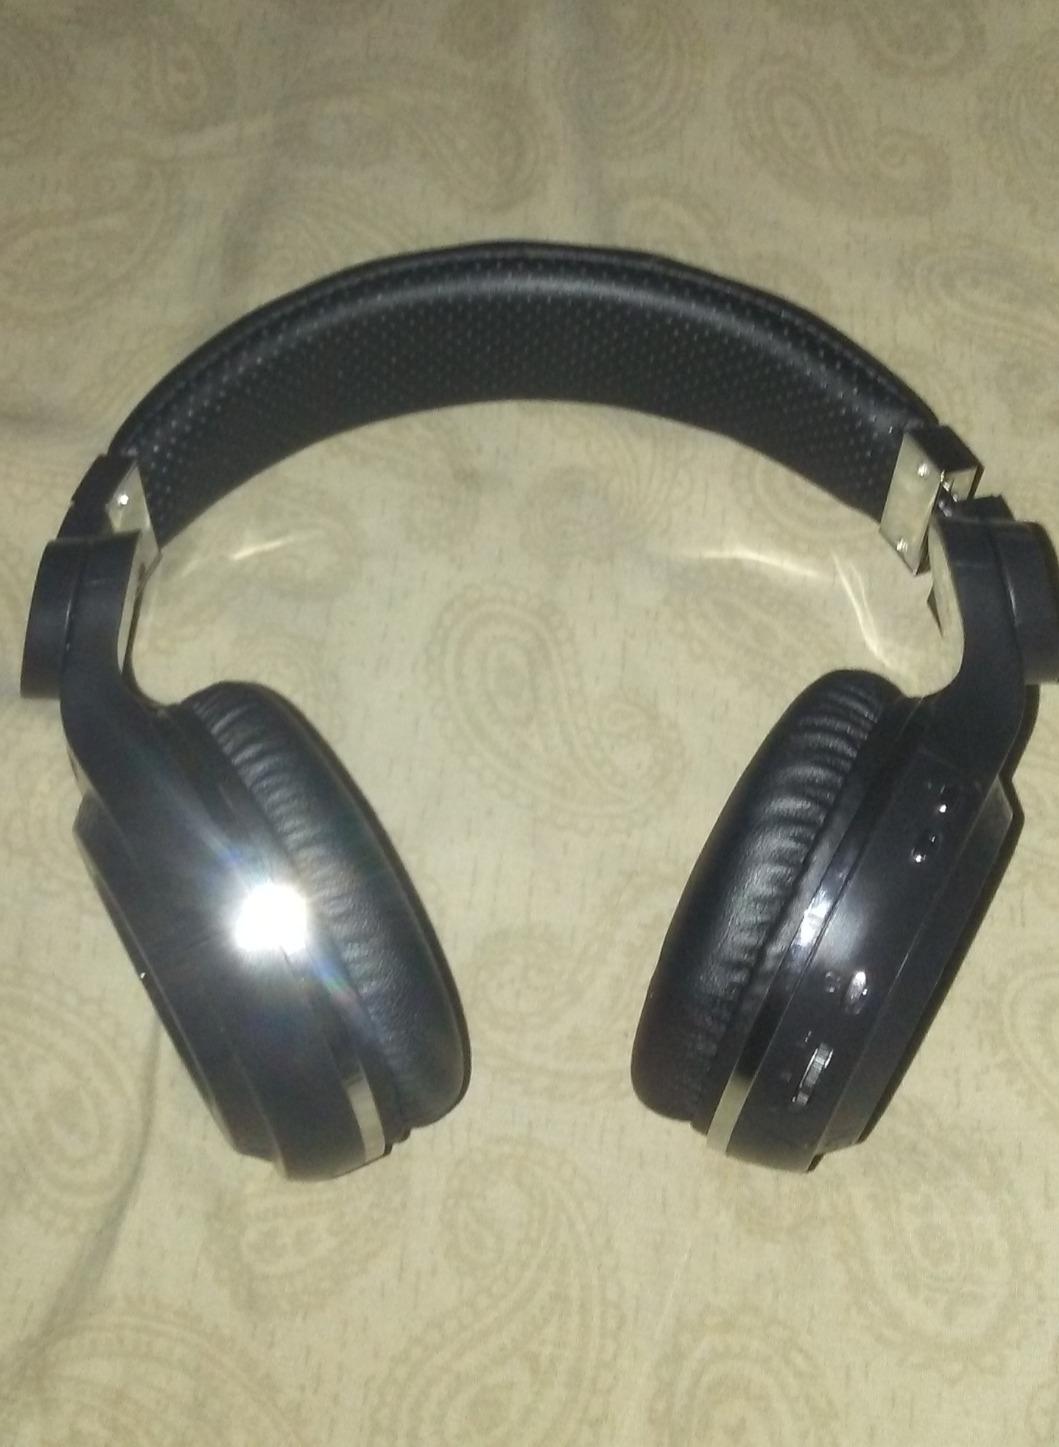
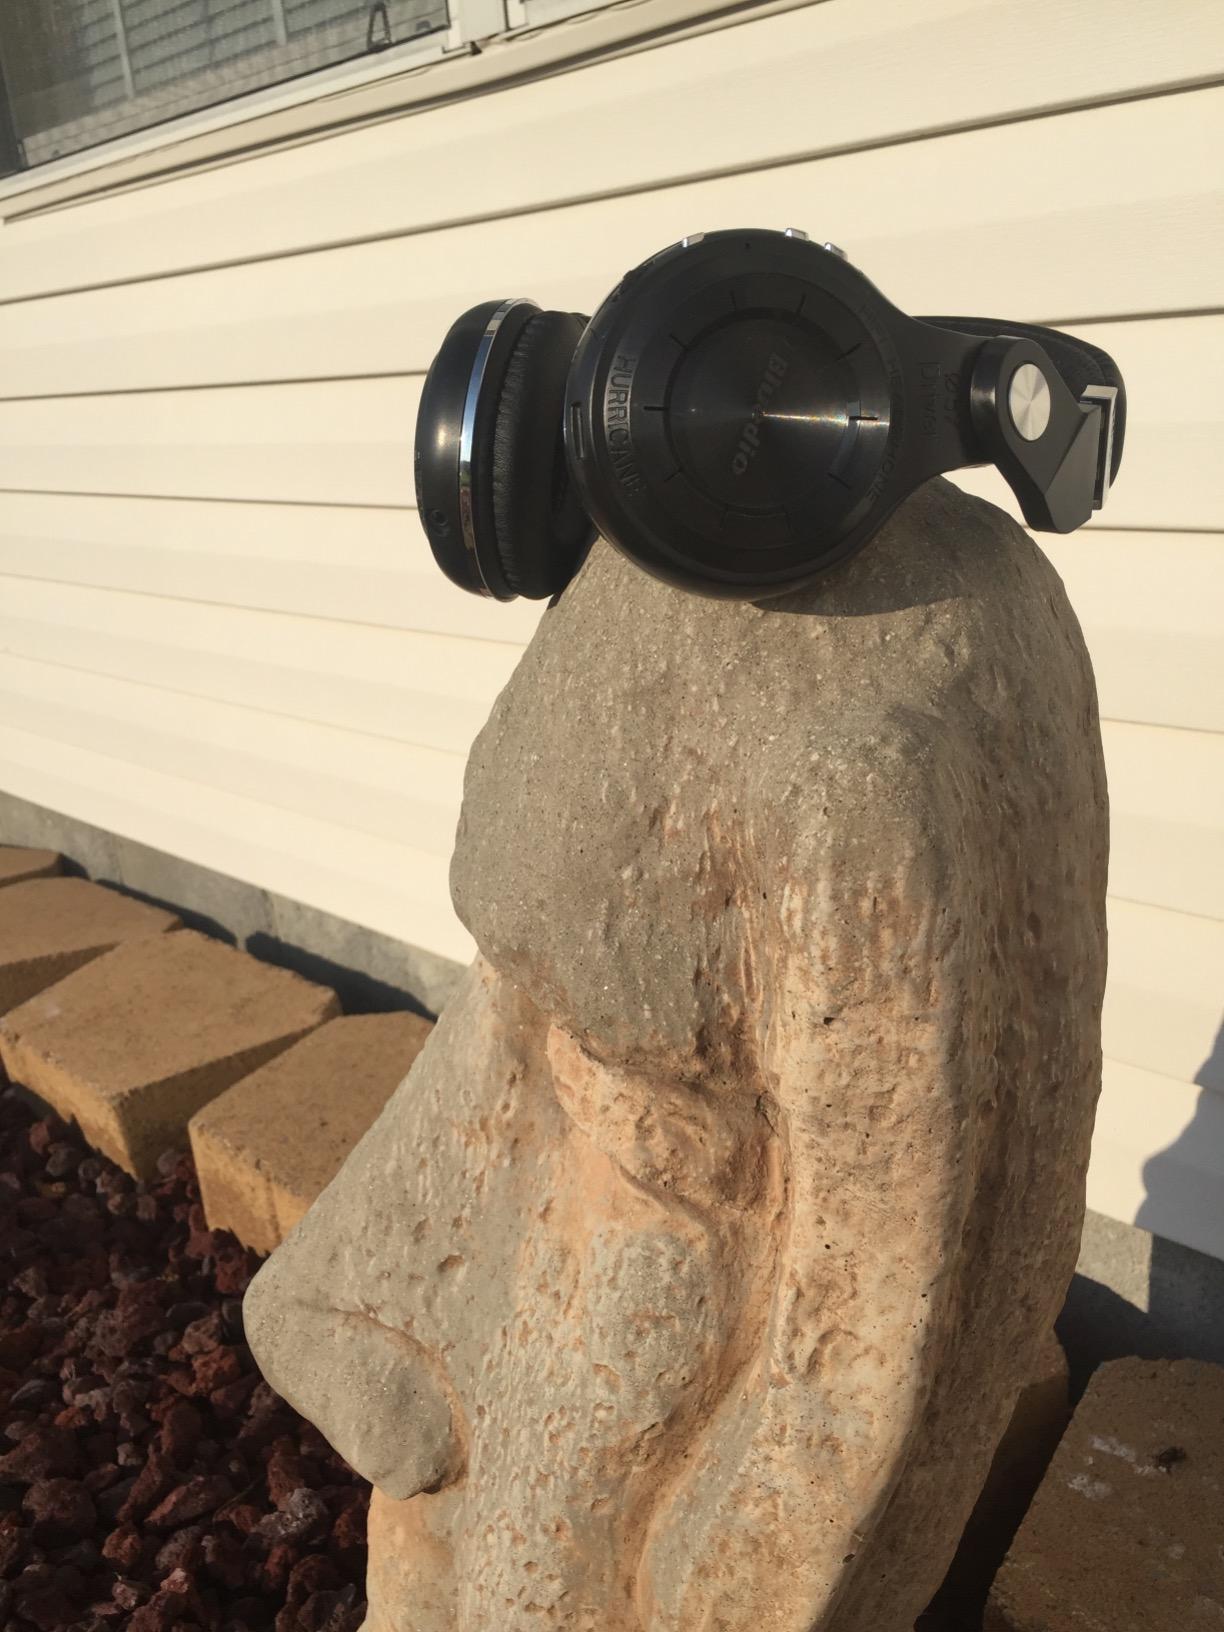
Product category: headphones
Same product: yes